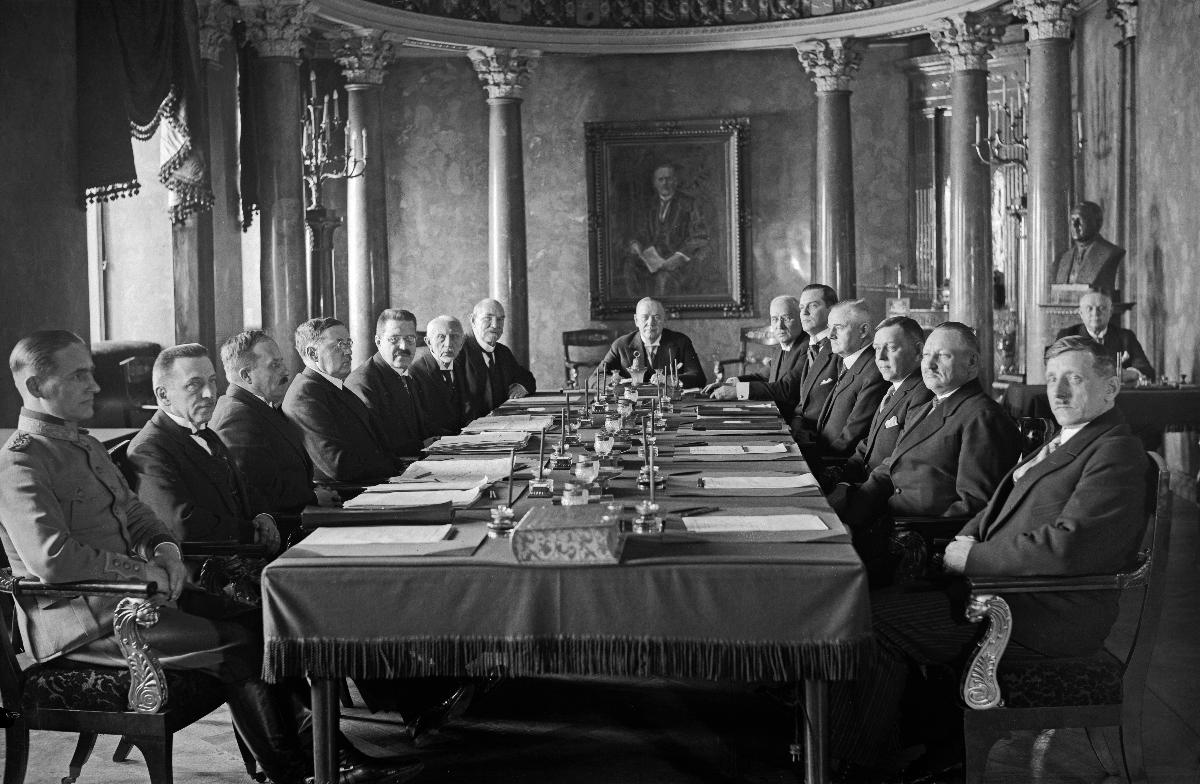
Presidentti Relanderin jäähyväistäysistunto
President Relanders avskedsplenum; President Relander's last plenary session
sisällön kuvaus: Presidentti L. K. Relanderin jäähyväistäysistunto Helsingissä 28.2.1931. Presidentti Relander ja hallitus kokoontuneina istuntoon. content description: President L. K. Relander's last plenary session in Helsinki 28.2.1931. President Relander and the Government gathered for plenary session. innehållsbeskrivning: President L. K. Relanders avskedsplenum i Helsingfors 28.2.1931. President Relander och regeringen samlad till plenum.
Kuvaaja: Sundström, Hugo, kuvaaja
Vuosi: 1931
Paikka: Suomi, Uusimaa, Helsinki
Aiheet: Relander, Lauri Kristian; presidentit; hallitukset (valtiot); pöydät; poliitikot; kokoukset; istunnot; täysistunnot; HBL; presidents; governments (countries); tables (furniture); politicians; politics; governments; tables; meeting; plenary; meetings (arranged events); presidenter; regeringar; bord; politiker; politik; möten; plenumar; statsöverhuvuden